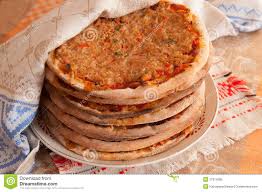
Yemek: lahmacun